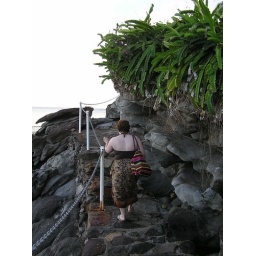
Heather walking along the black lava path built around the bay.